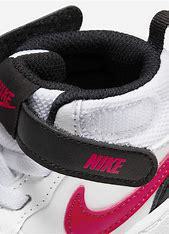
Brand: Nike
Model: Court Borough